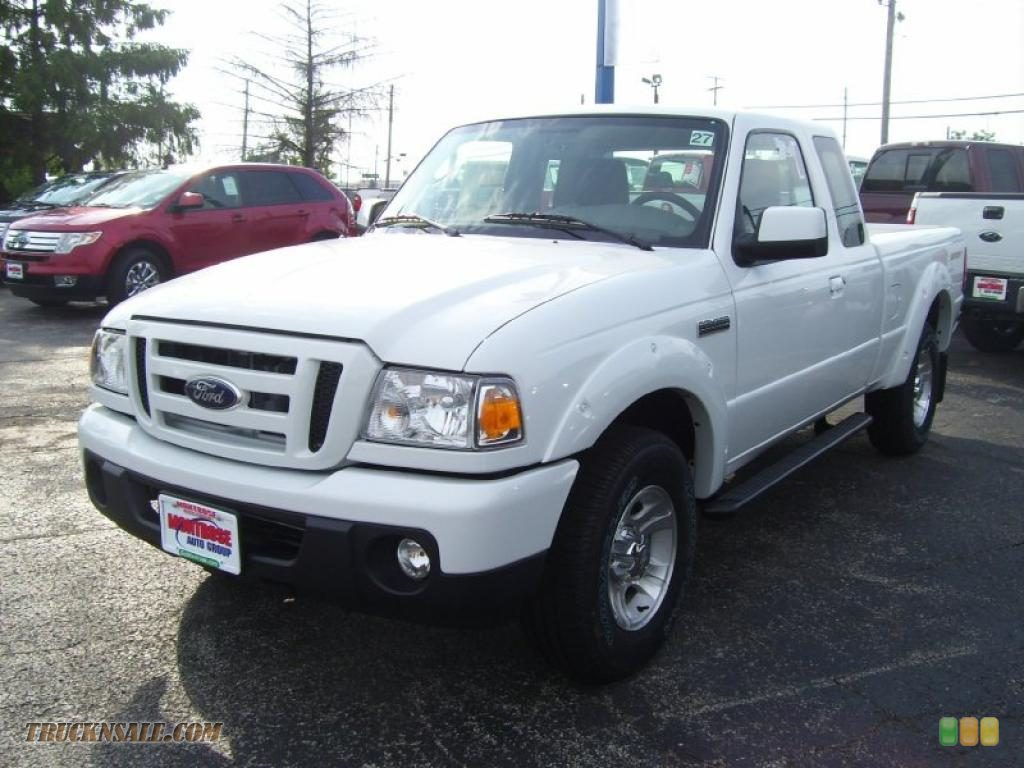
Car model: 2011 Ford Ranger SuperCab